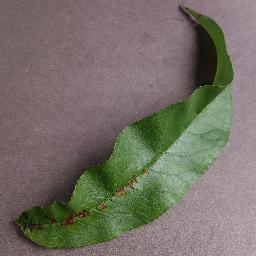
Label: Peach___Bacterial_spot